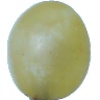
Label: Grape White 1